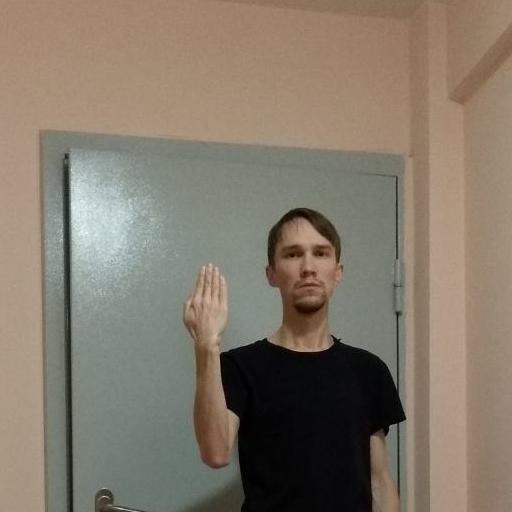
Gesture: stop_inverted